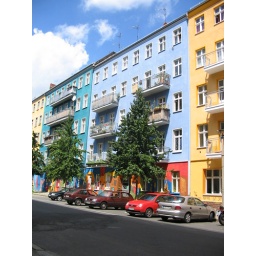
front of our building (light blue one in the middle)